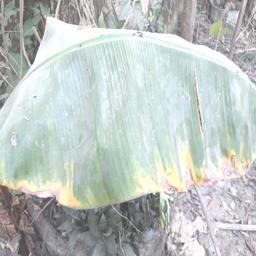
Label: POTASSIUM DEFICIENCY